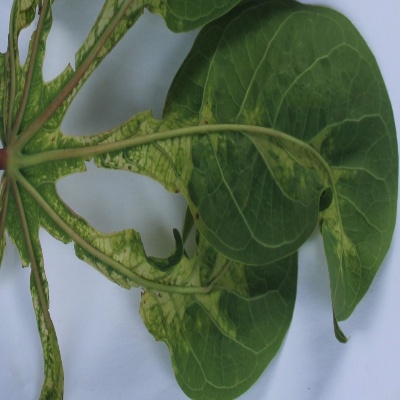
Crop: Cassava
Condition: mosaic